Davydivka

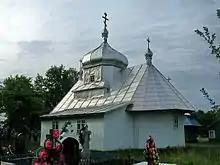
St Parascheva Church

Davydivka is a village in Chernivtsi Raion, Chernivtsi Oblast, southwestern Ukraine. It belongs to Storozhynets urban hromada, one of the hromadas of Ukraine.